Jacob Franquart

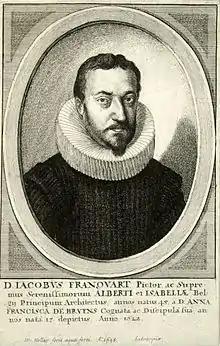
"Portrait of Jacob Franquart", engraving by Wenceslas Hollar, 1648

Jacob Franquart or Jacob Franckaert the Younger (1582/83 – 6 January 1651 (buried)) was a Flemish architect, painter, print artist, draftsman, military engineer and poet. He is known for his altarpieces and publications on contemporary Italian architecture. He was employed by the court of the Archdukes Albert and Isabella in Brussels as a painter and architect. He was responsible for the design of ephemeral decorations and structure for important occasions at the court such as funerals. As an architect and decorator, he introduced the Baroque in the buildings of the Habsburg Netherlands. His style is sometimes referred to as the Italo-Flemish style and became very popular in Flanders in the 17th century. Only a few paintings are attributed to him.